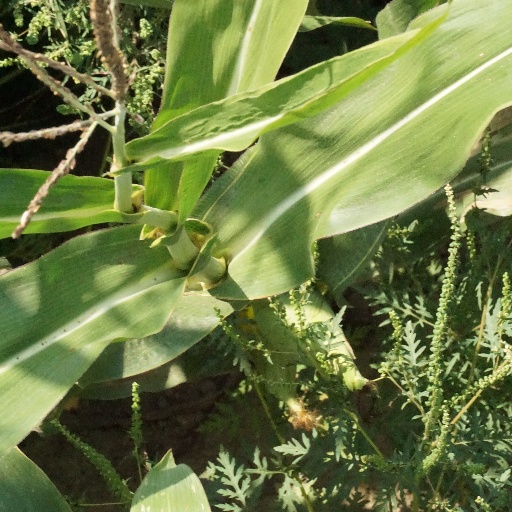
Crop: maize; corn